Anglican Church of Papua New Guinea

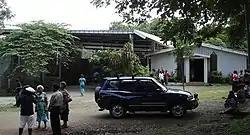
St Martin's Church, Boroko, Port Moresby

The Anglican mission was not well funded in years past and it did not compare favourably with other Christian denominations in Papua New Guinea in terms of health and education services. Roman Catholic, Lutheran, Congregational and Methodist missions elsewhere in the country established plantations and other commercial enterprises by way of funding mission activities and were able to recruit Polynesian mission staff from elsewhere in the South Pacific. The Anglican mission, centred in Oro and Milne Bay, which were in early years less amenable to commercial enterprise and without a substantial mission presence elsewhere in the South Pacific, lacked these resources and depended on mission funds and personnel in Australia and England.